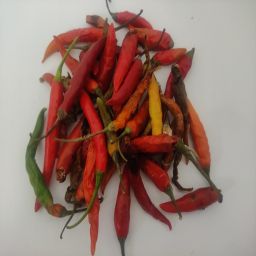
Crop: Chile Pepper
Quality: Damaged